The Glass House (2001 TV series)

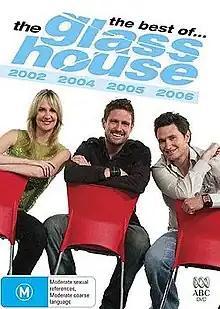
DVD cover of "The Best of The Glass House".

The Glass House is a half-hour Australian comedy talk show which screened on the ABC from 2001 to 2006.